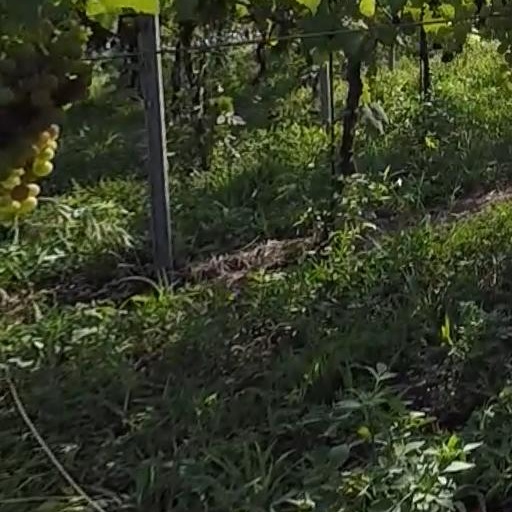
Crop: grape